History of Leicester Tigers

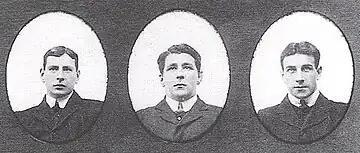
Tour portraits of Smith, Jackson and Jackett

In 1908 the club had three players selected for the 1908 Anglo-Welsh tour of New Zealand. John Jackett, Tom Smith and Fred Jackson became the first Tigers selected for an overseas tour. Controversy dogged Jackson; a secretive man it was claimed he had played for Northern Union side Swinton under the name "John Jones", such a charge was serious as it could have not only professionalised Jackson but all those who had associations with him. Jackson was withdrawn from the tour and settled in New Zealand.